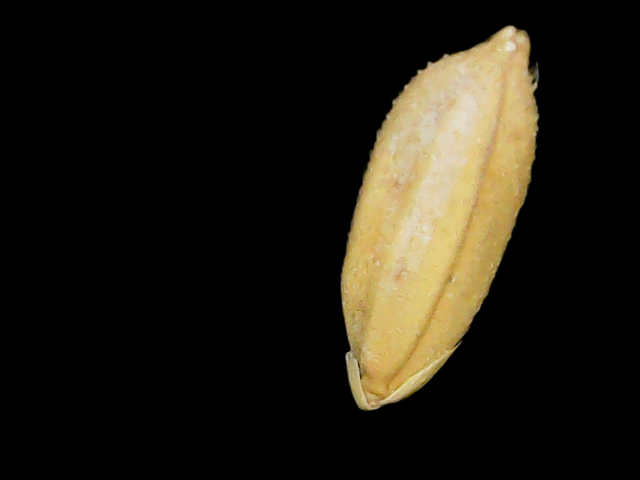
Rice variety: Binadhan10